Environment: real
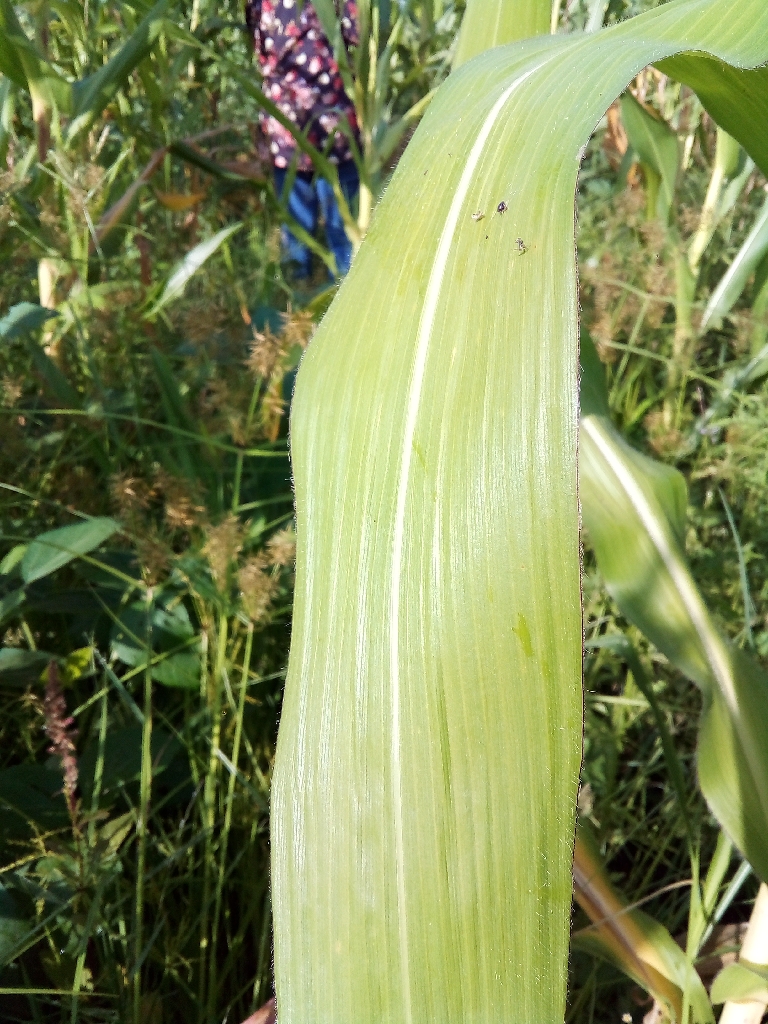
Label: healthy